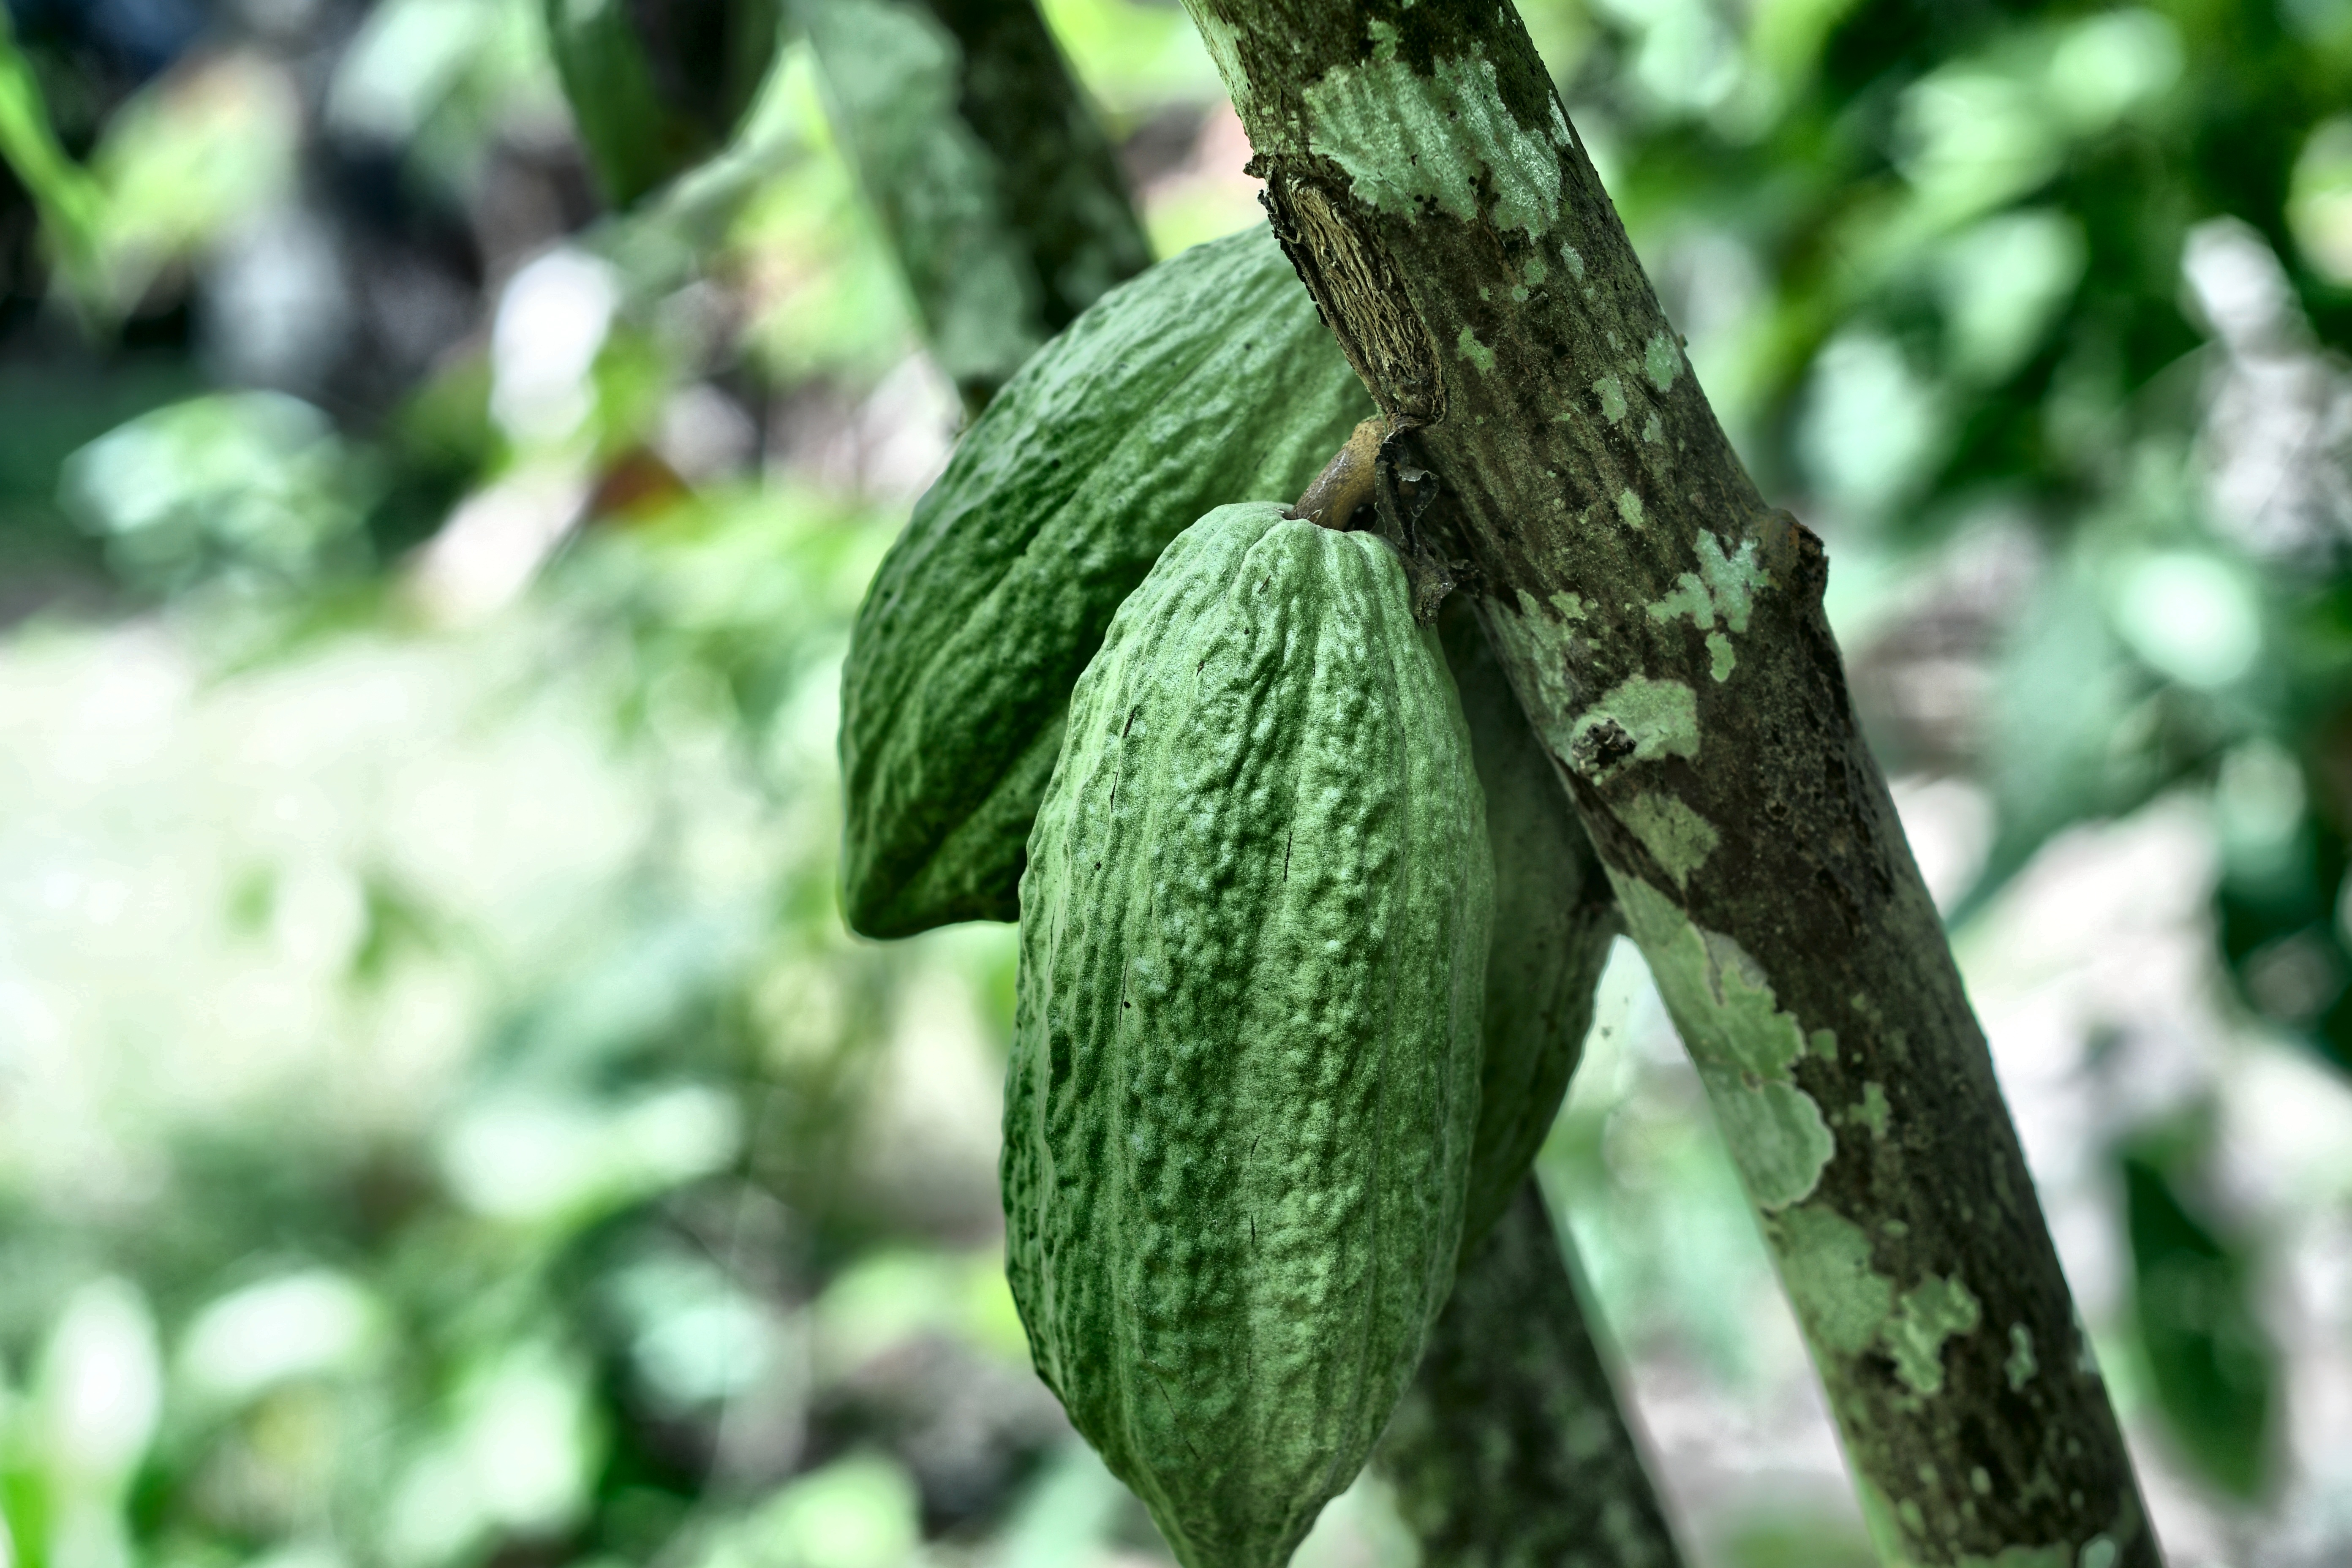
Maturity: unmature
Variety: Angoleta